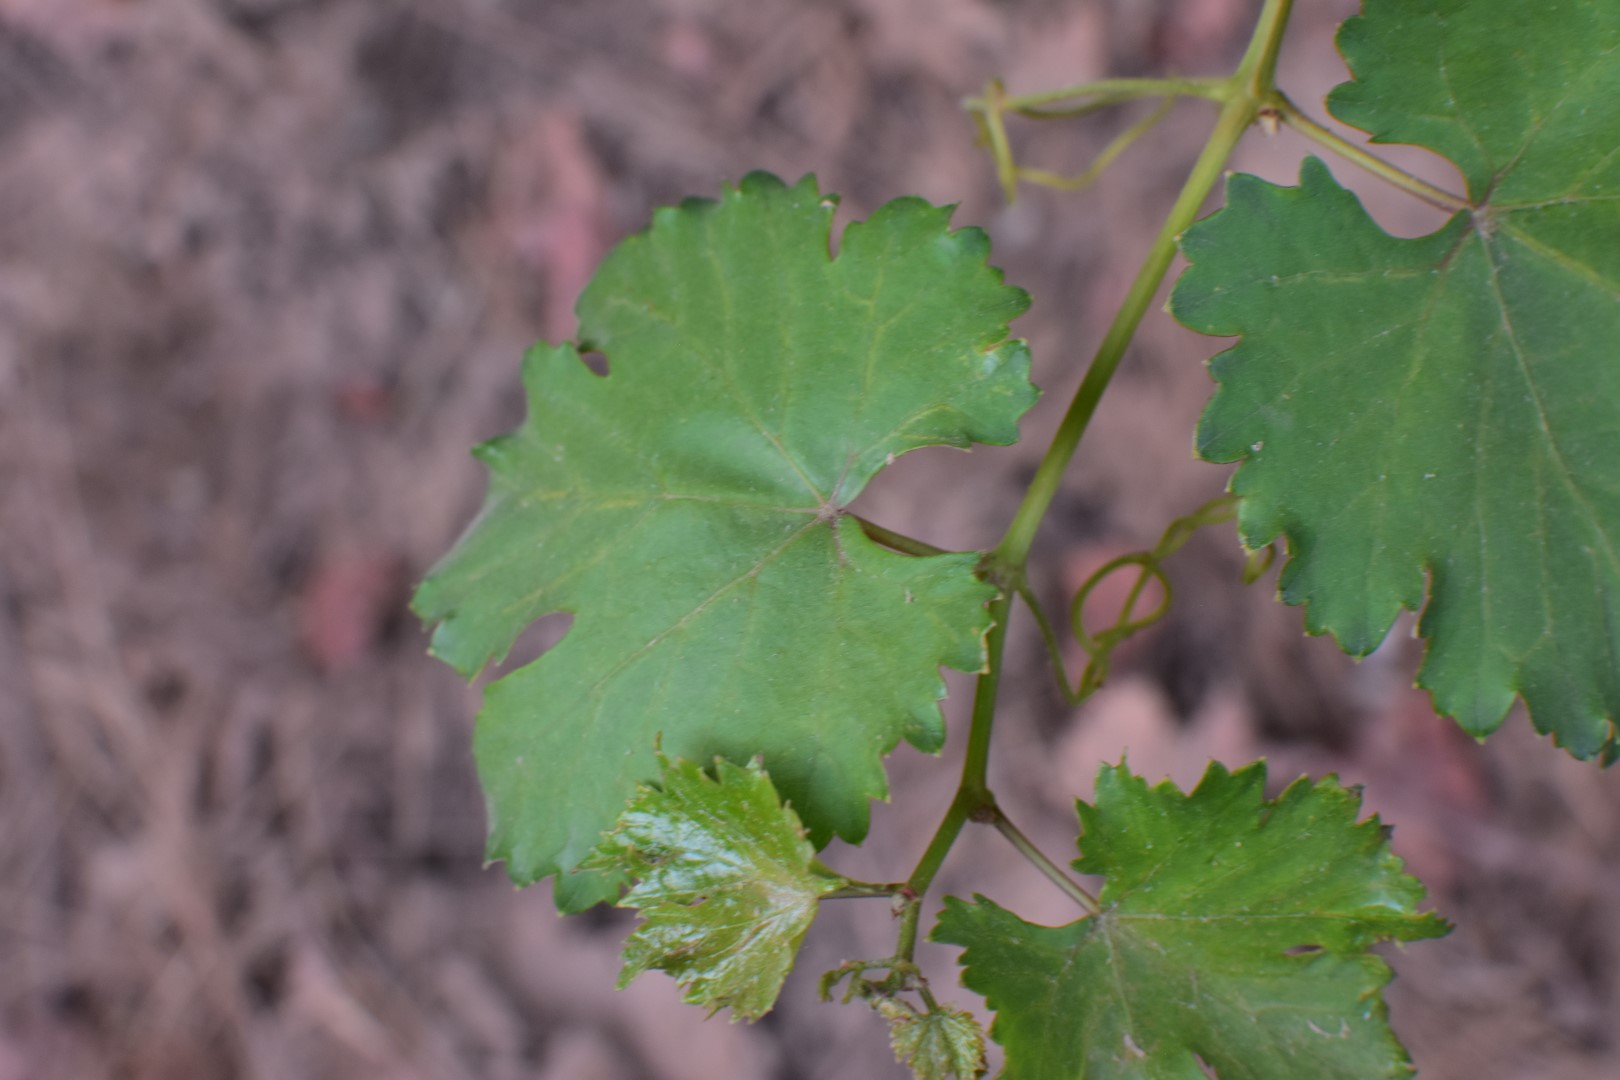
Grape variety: Kamali